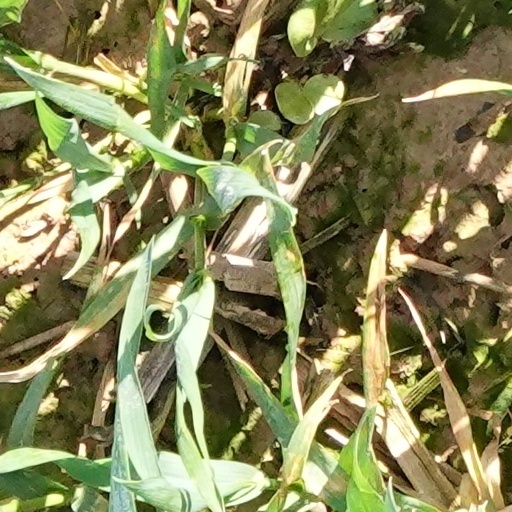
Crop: wheat